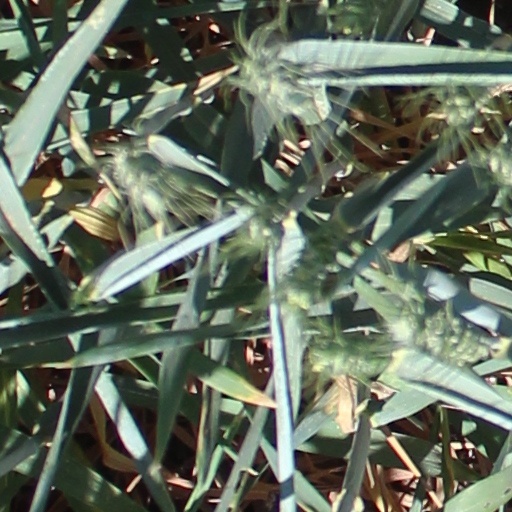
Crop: wheat